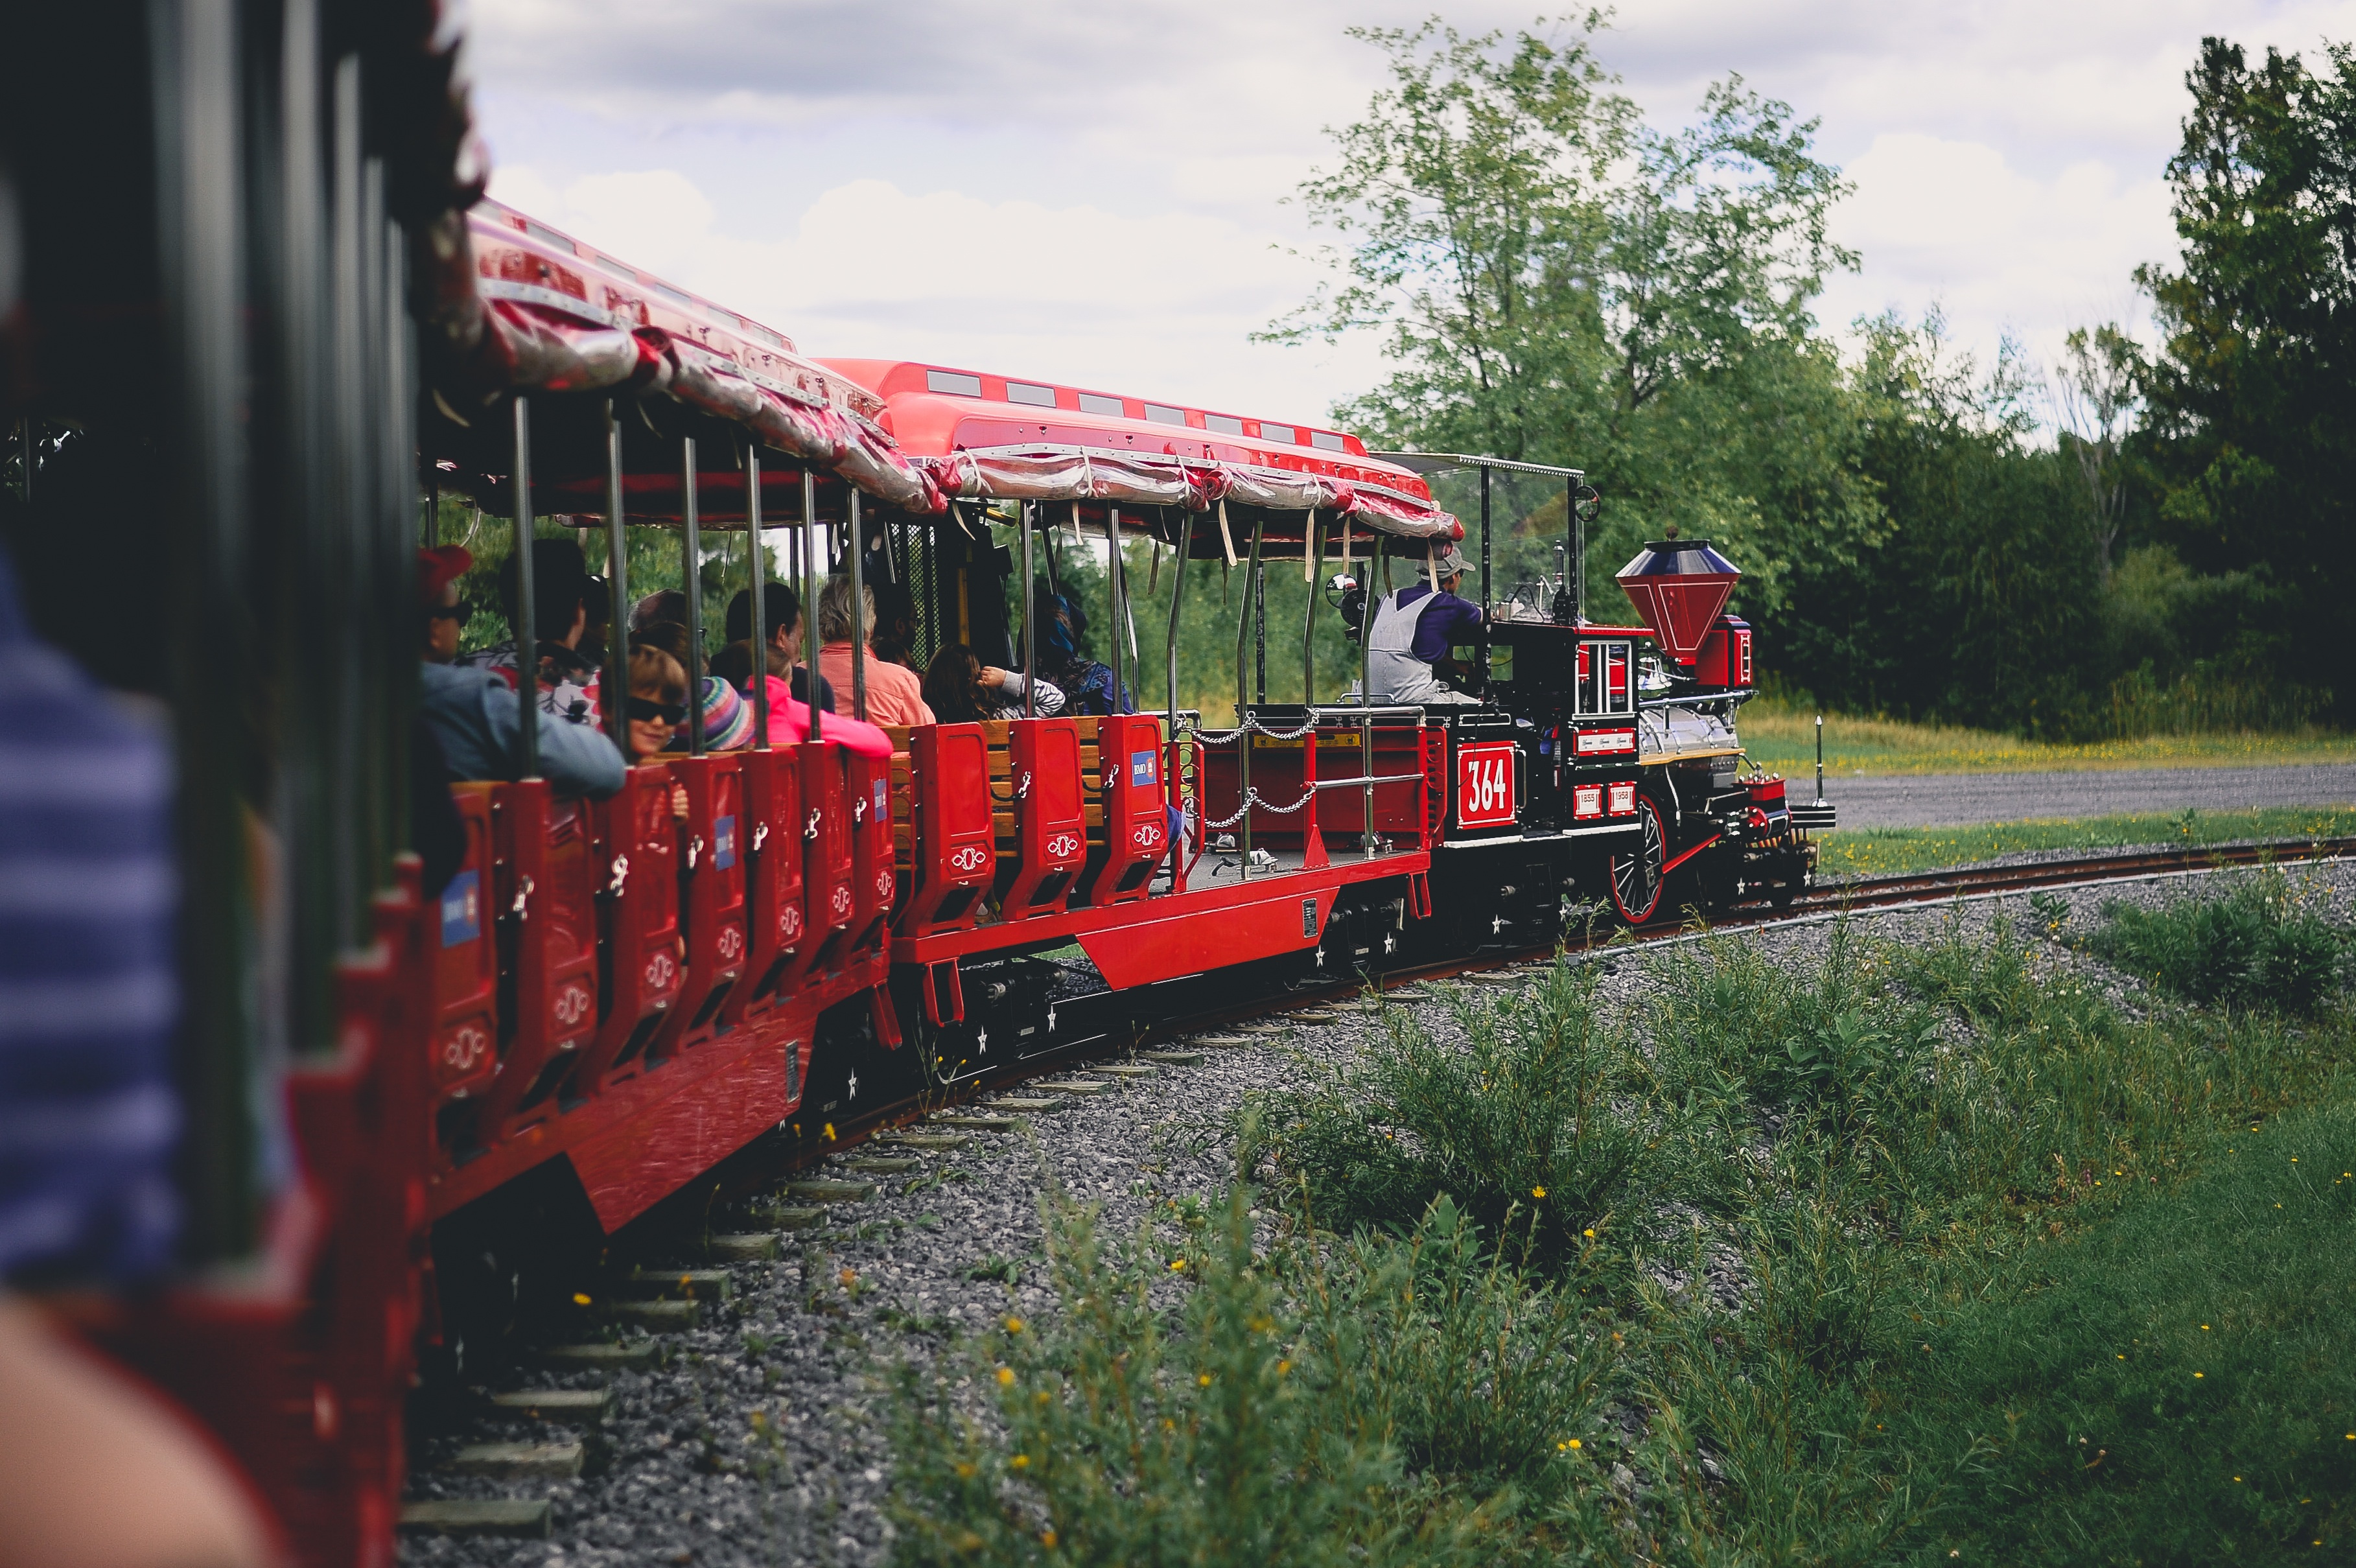
track, train, transport, vehicle, locomotive, rail transport, land vehicle, rolling stock, railroad car